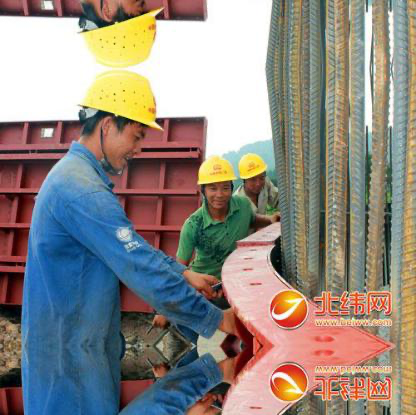
Objects in the image:
label: helmet
label: helmet
label: helmet
label: helmet
label: helmet
label: helmet